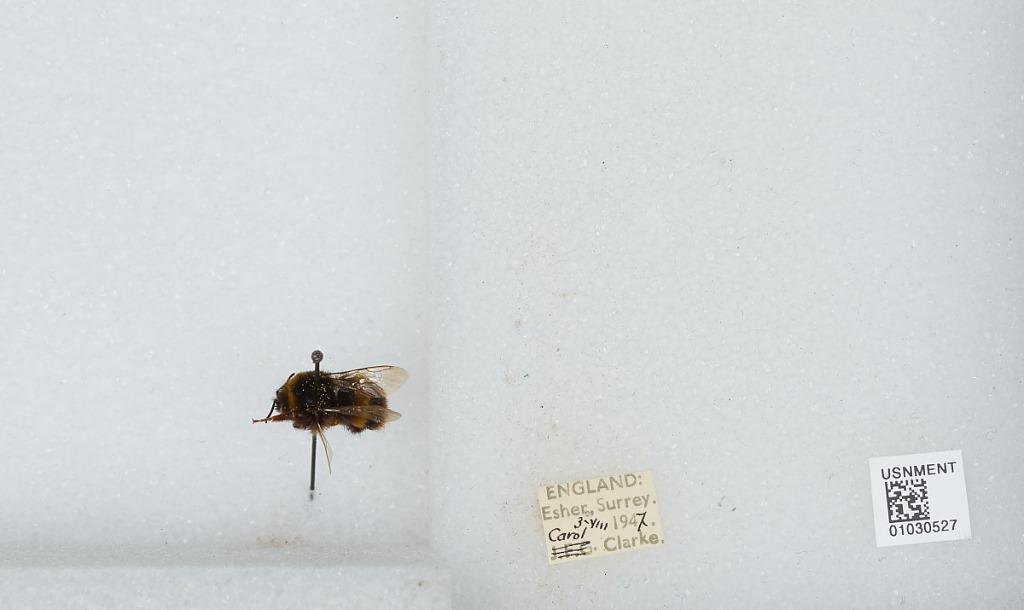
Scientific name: Bombus (Bombus) terrestris audax Harris
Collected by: C. Clarke
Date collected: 1947-8-3
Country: United Kingdom
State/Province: England
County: Surrey
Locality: Esher
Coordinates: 51.3691, -0.365